Answer in natural language. Considering the relative positions, is black colour television to the left or right of Doorway? Choose between the following options: left or right
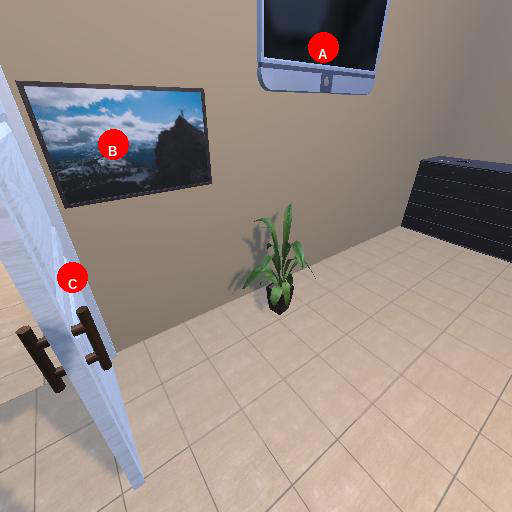
<answer>right</answer>